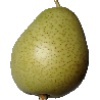
Label: Pear 1